Dance Me to the End of Love

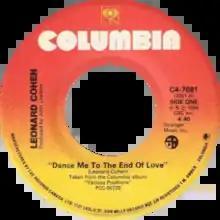
Canadian vinyl single

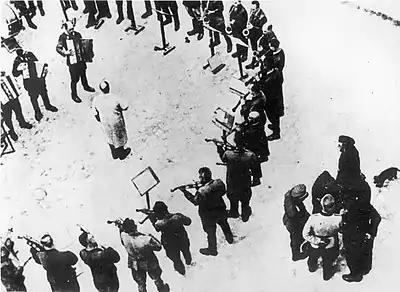
Inmates orchestra of the Nazi Janowska concentration camp playing during the execution of inmates

"Dance Me to the End of Love" is a 1984 song by Canadian singer Leonard Cohen. It was first performed by Cohen on his 1984 album "Various Positions". It has been recorded by various artists and in 2009 was described as "trembling on the brink of becoming a standard."